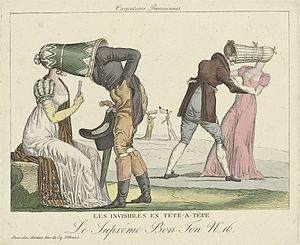
Le terme style victorien renvoie à des modes et des tendances qui ont été vécus à une époque de la culture britannique, celle de l'ère victorienne qui a duré de juin 1837 à janvier 1901. Ayant régné pendant environ 60 ans, l'influence de la reine se fera surtout sentir sur les vêtements, mais elle influencera l’architecture, la littérature, les arts décoratifs et les arts visuels.